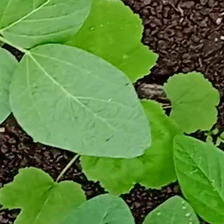
Weed species: Little_Mallow(Malva parviflora)